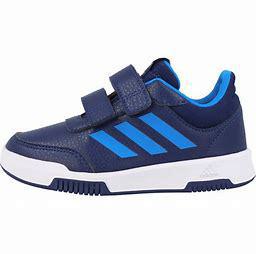
Brand: Adidas
Model: Tensaur